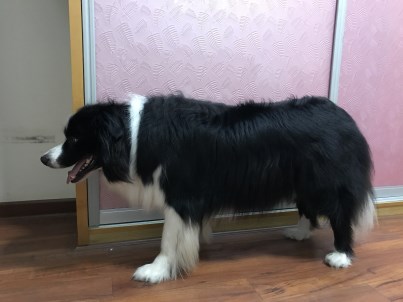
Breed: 2594-n000109-Border_collie